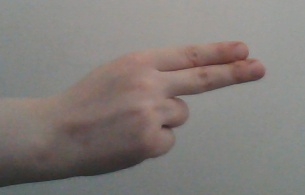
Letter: ain